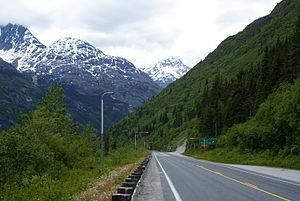
Klondike Highway ou Alaska Route 98, Yukon Highway 2, est une route qui relie la ville de Skagway en Alaska à la ville de Dawson au Yukon. Elle est sensiblement parallèle à la route empruntée par les prospecteurs en 1898 lors de la Ruée vers l'or du Klondike. Elle est longue de 438 milles.